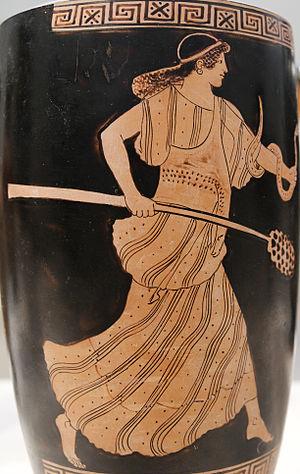
Ménade au thyrse et au serpent, lécythe attique à figures rouges.